Elections in Naples

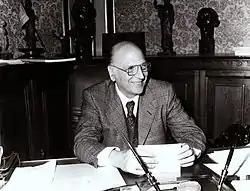
Maurizio Valenzi, first communist Mayor (1975–1983)

Reflecting the national vote, the Italian Communist Party became, for the first time in history, the largest party within the city council, with 32% of electorate support. This extraordinary result led to the birth of the first "red-giunta" in the history of the city: a new coalition was formed by the leftist Socialist, Democratic-Socialist and Communist Party, while Maurizio Valenzi (PCI) was elected mayor on 27 September.